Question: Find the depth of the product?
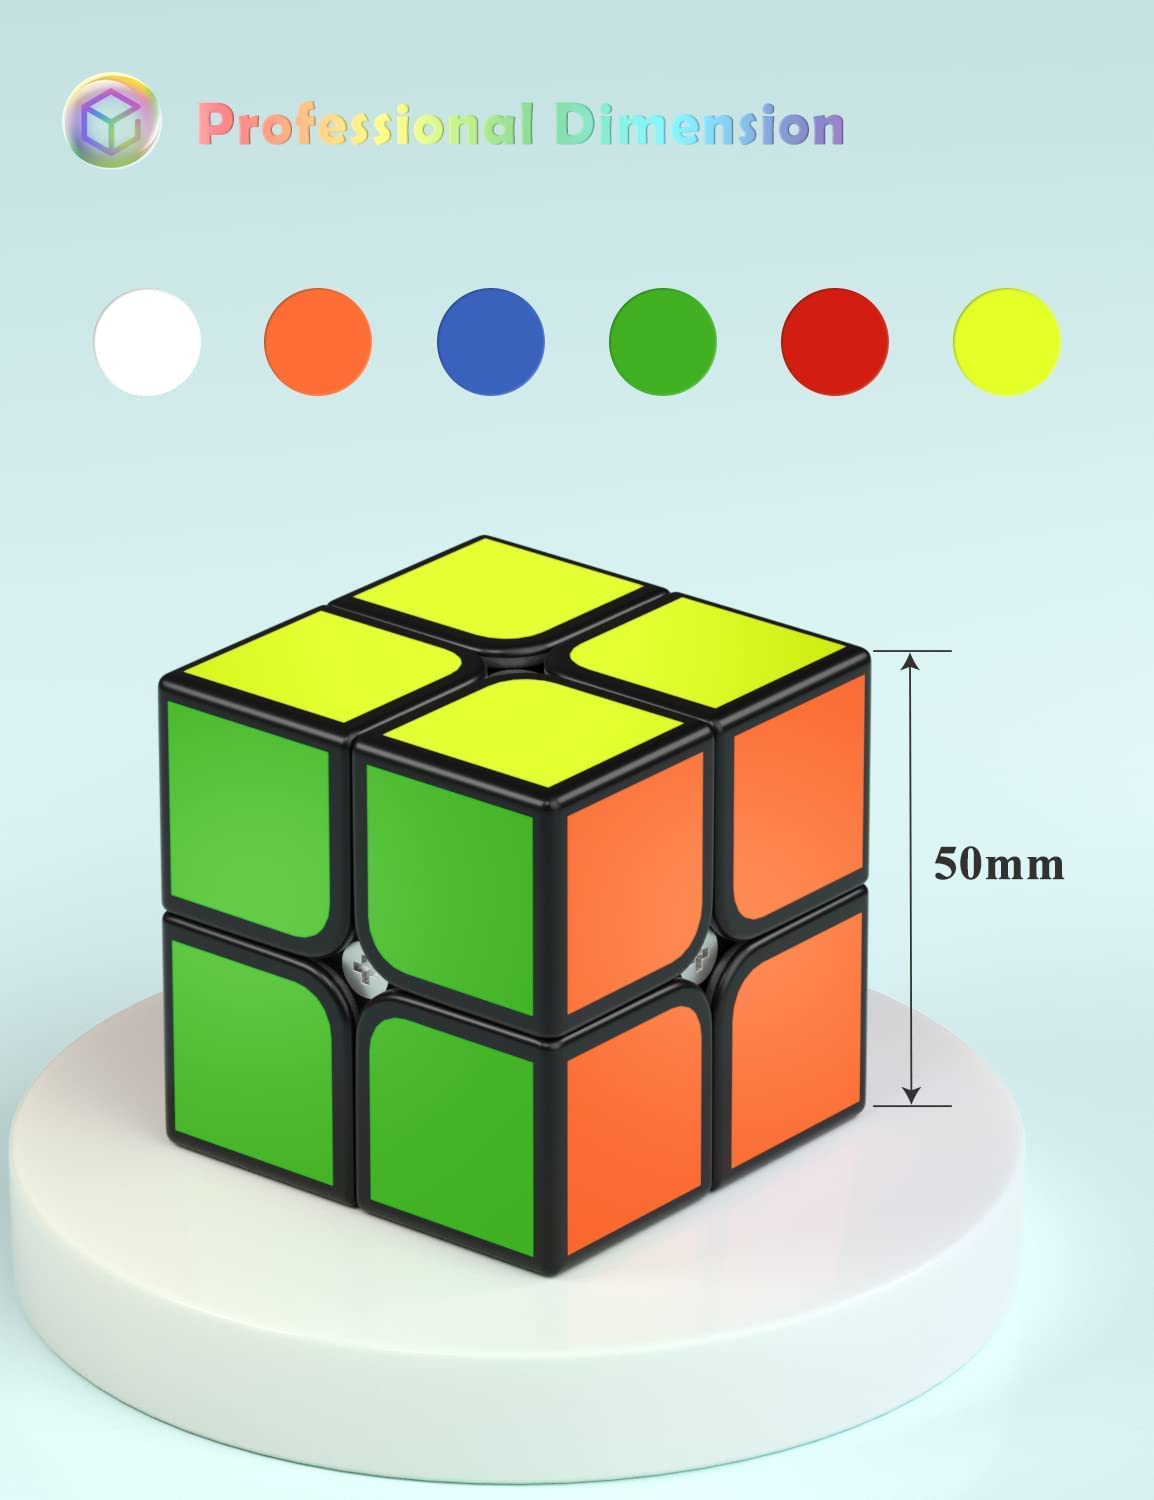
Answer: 50.0 millimetre